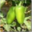
Label: sweet_pepper